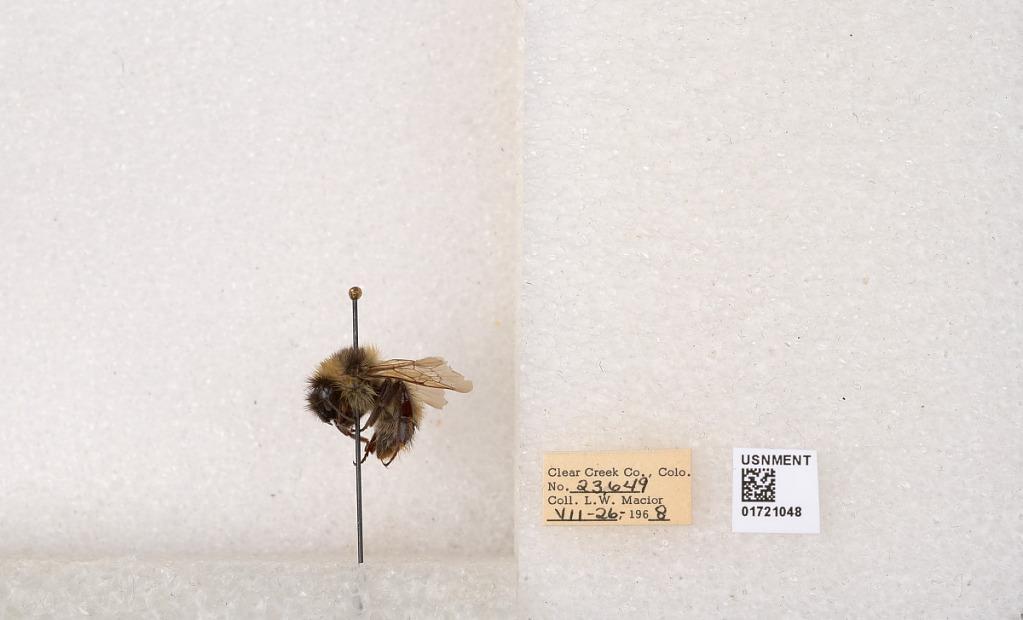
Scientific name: Bombus kirbyellus
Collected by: L. Macior
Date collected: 1968-7-26
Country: United States
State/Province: Colorado
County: Clear Creek
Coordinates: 39.6891, -105.644